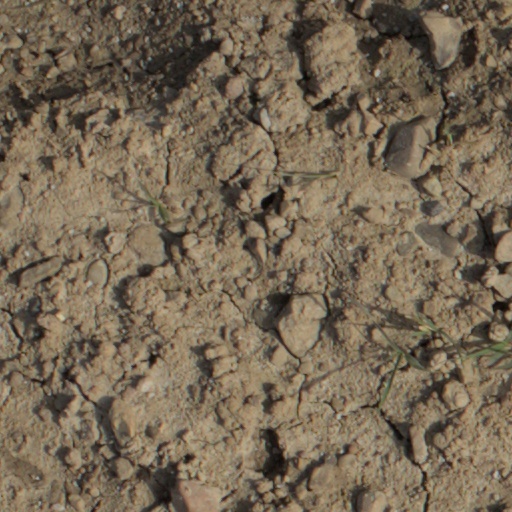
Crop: wheat